Muko Citizens Gymnasium

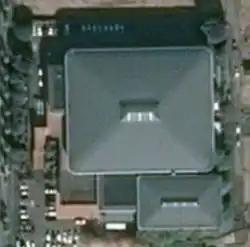

Muko Citizens Gymnasium is an arena in Muko, Kyoto, Japan.